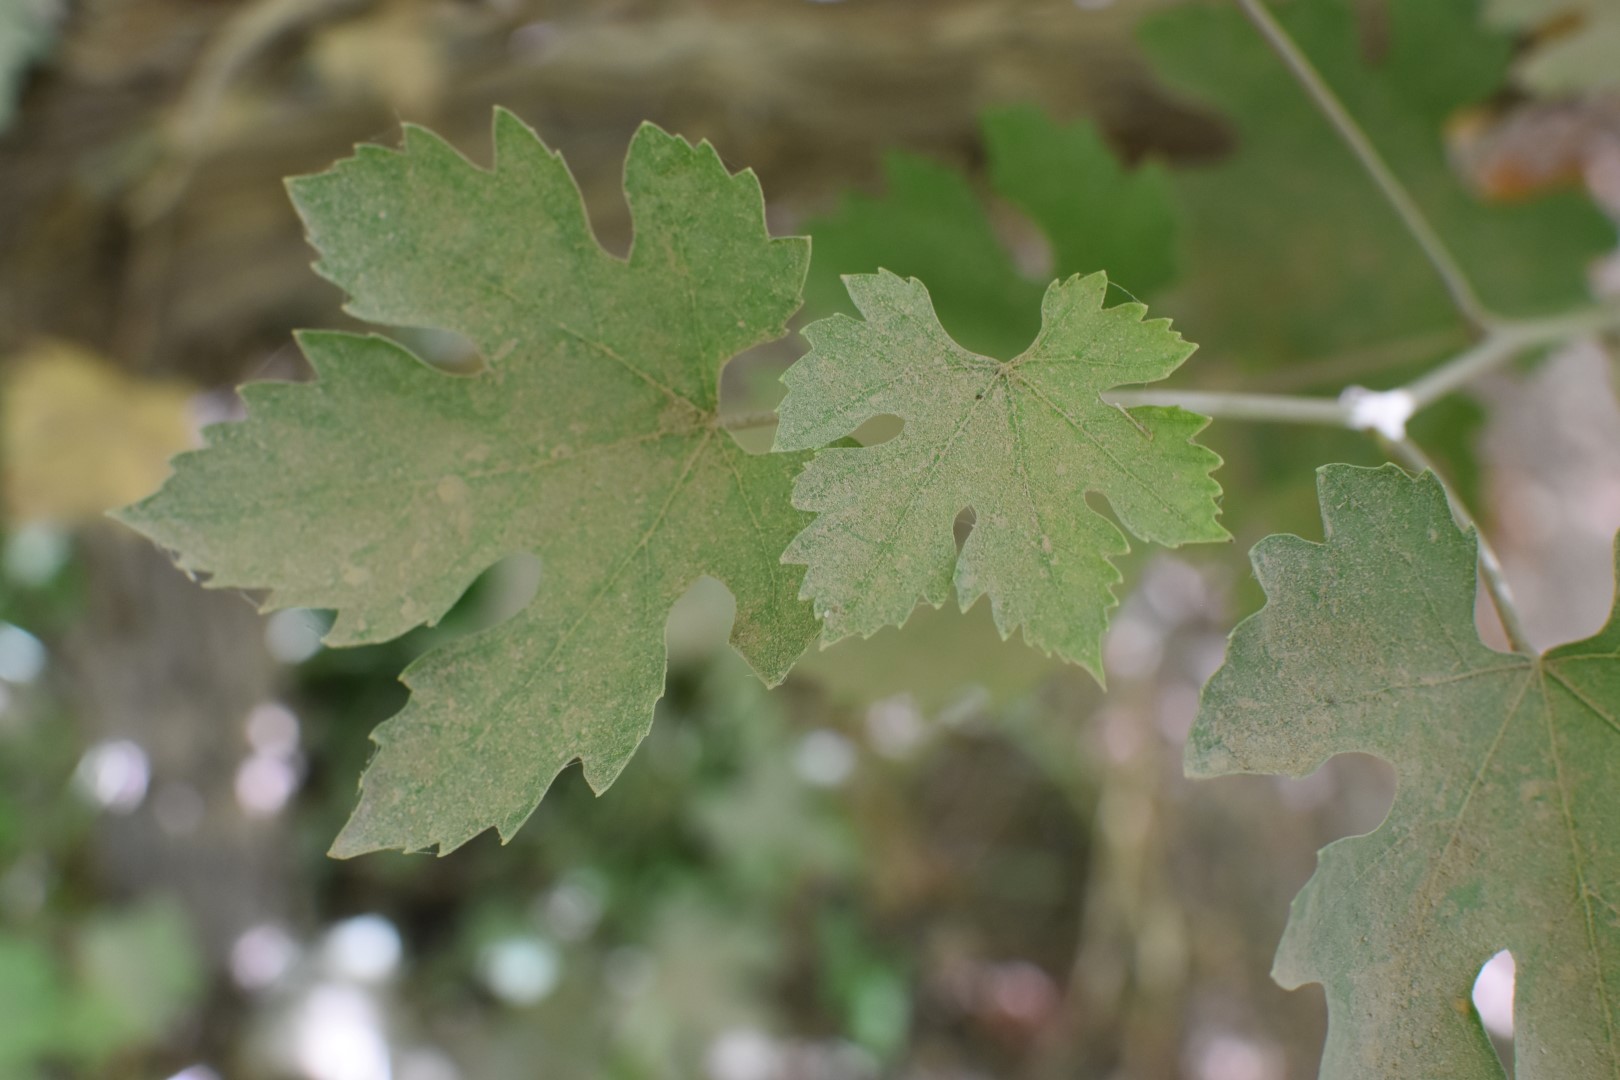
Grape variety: Riasi